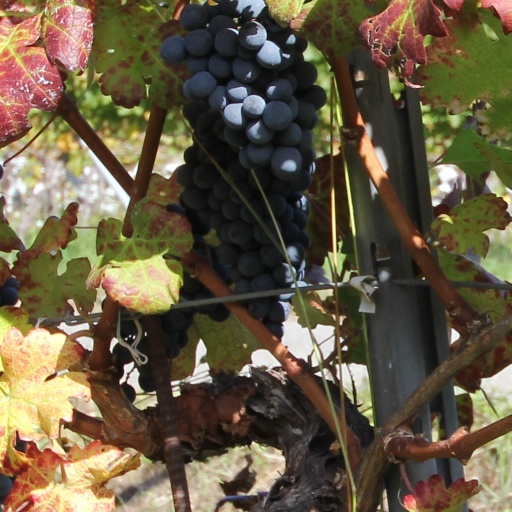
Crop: grape